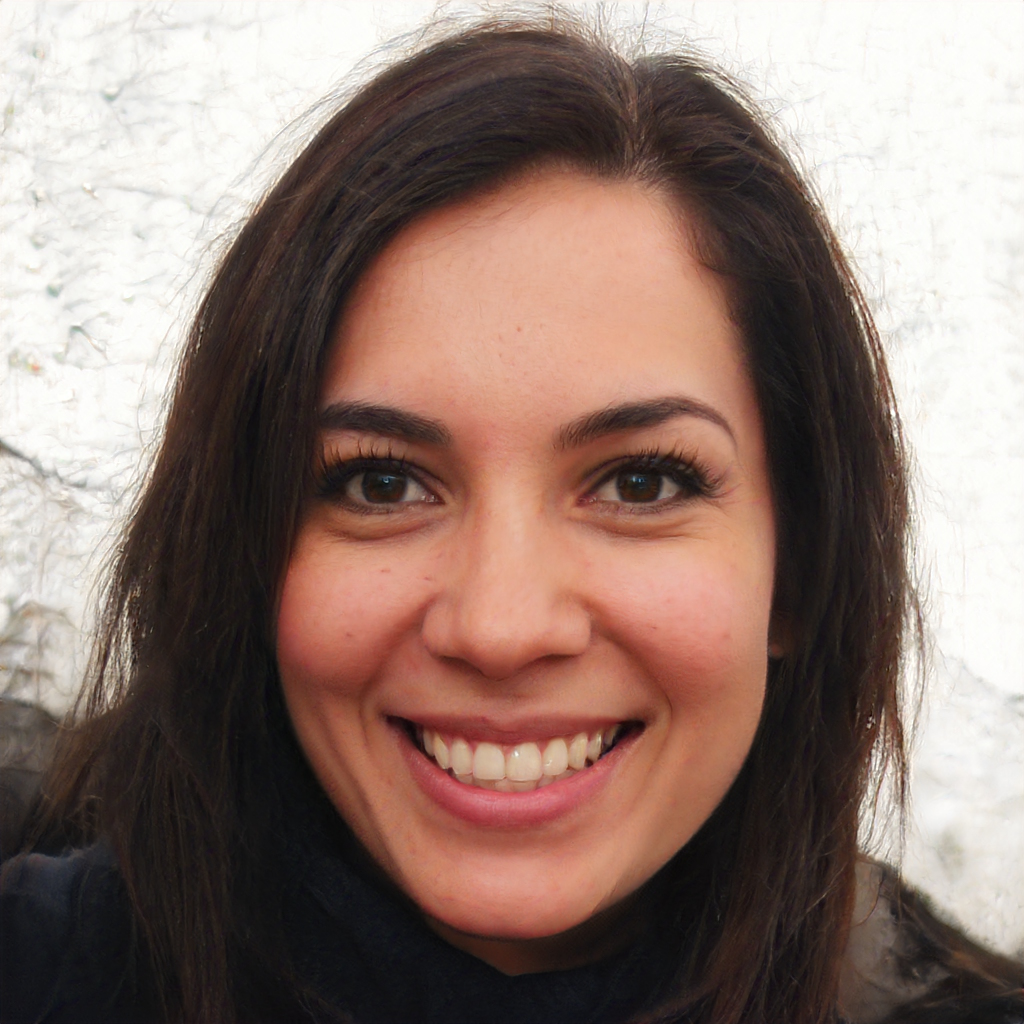
Gender: Female